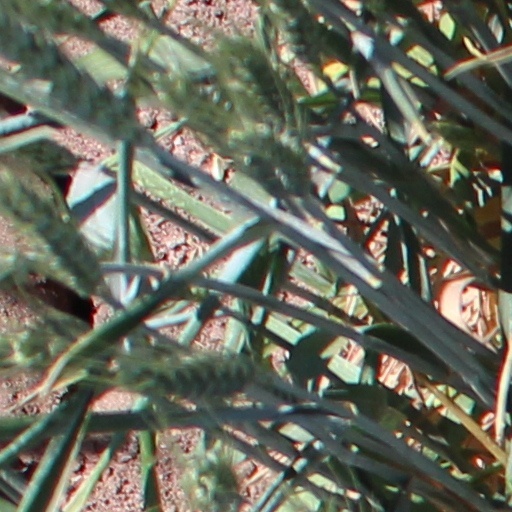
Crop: wheat